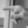
ASL letter: P